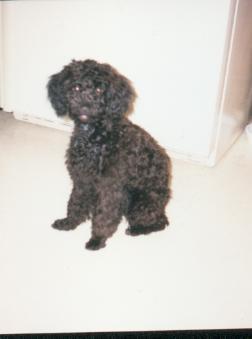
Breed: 200-n000010-miniature_poodle